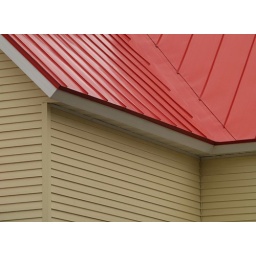
Metal roof on house in La Crosse, Wisconsin.